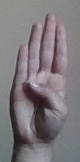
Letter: kaaf